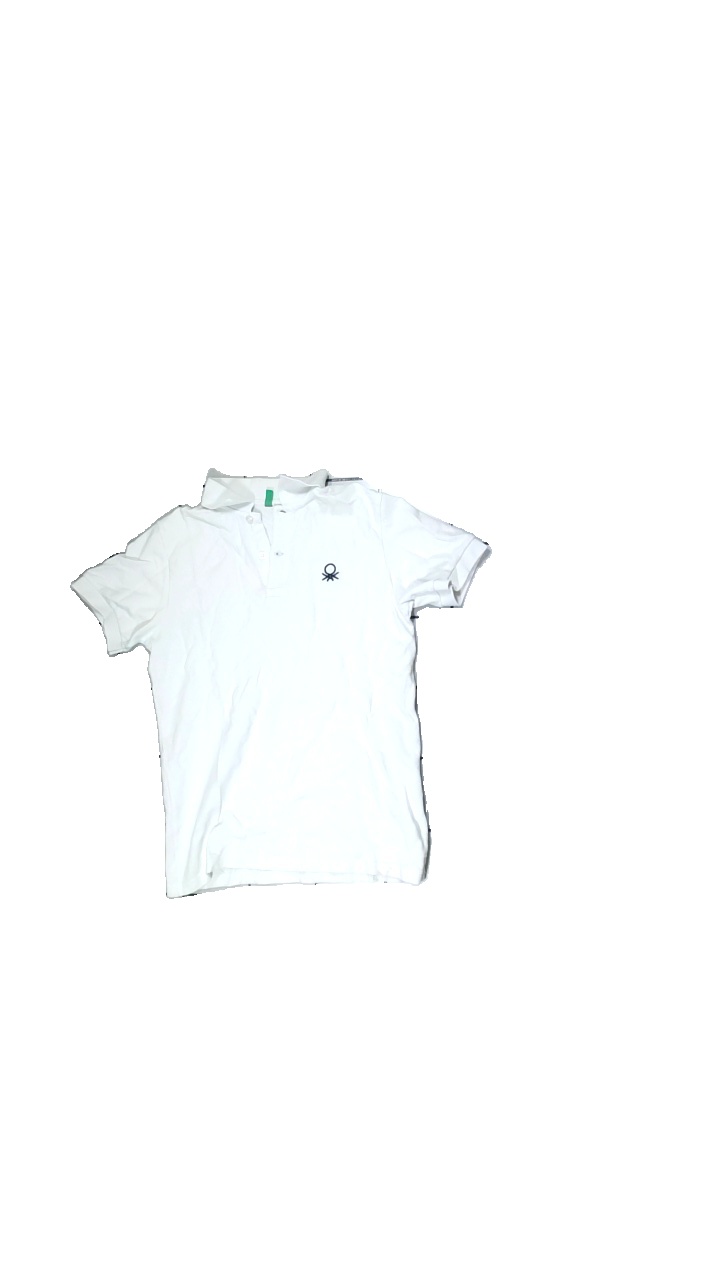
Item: Shirt (Children)
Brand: United Colors Of Benetton
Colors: White, Black
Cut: Regular
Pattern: Logo print
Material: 100% cotton
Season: All
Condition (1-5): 2
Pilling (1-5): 5
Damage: misscolored
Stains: Minor
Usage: Export
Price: <50